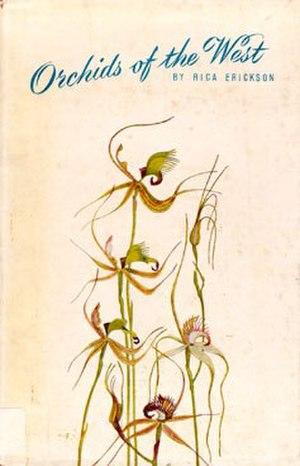
Frederica Lucy "Rica" Erickson AM, née Sandilands, est une naturaliste, illustratrice botanique, historienne, auteure et professeure. Sans formation reconnue en sciences, elle écrit en détail au sujet de la botanique et des oiseaux, ainsi que sur la généalogie et l'histoire en général. Erickson a publié dix livres, en a co-écrit quatre, édité douze et participé à la rédaction de nombreuses publications scientifiques.